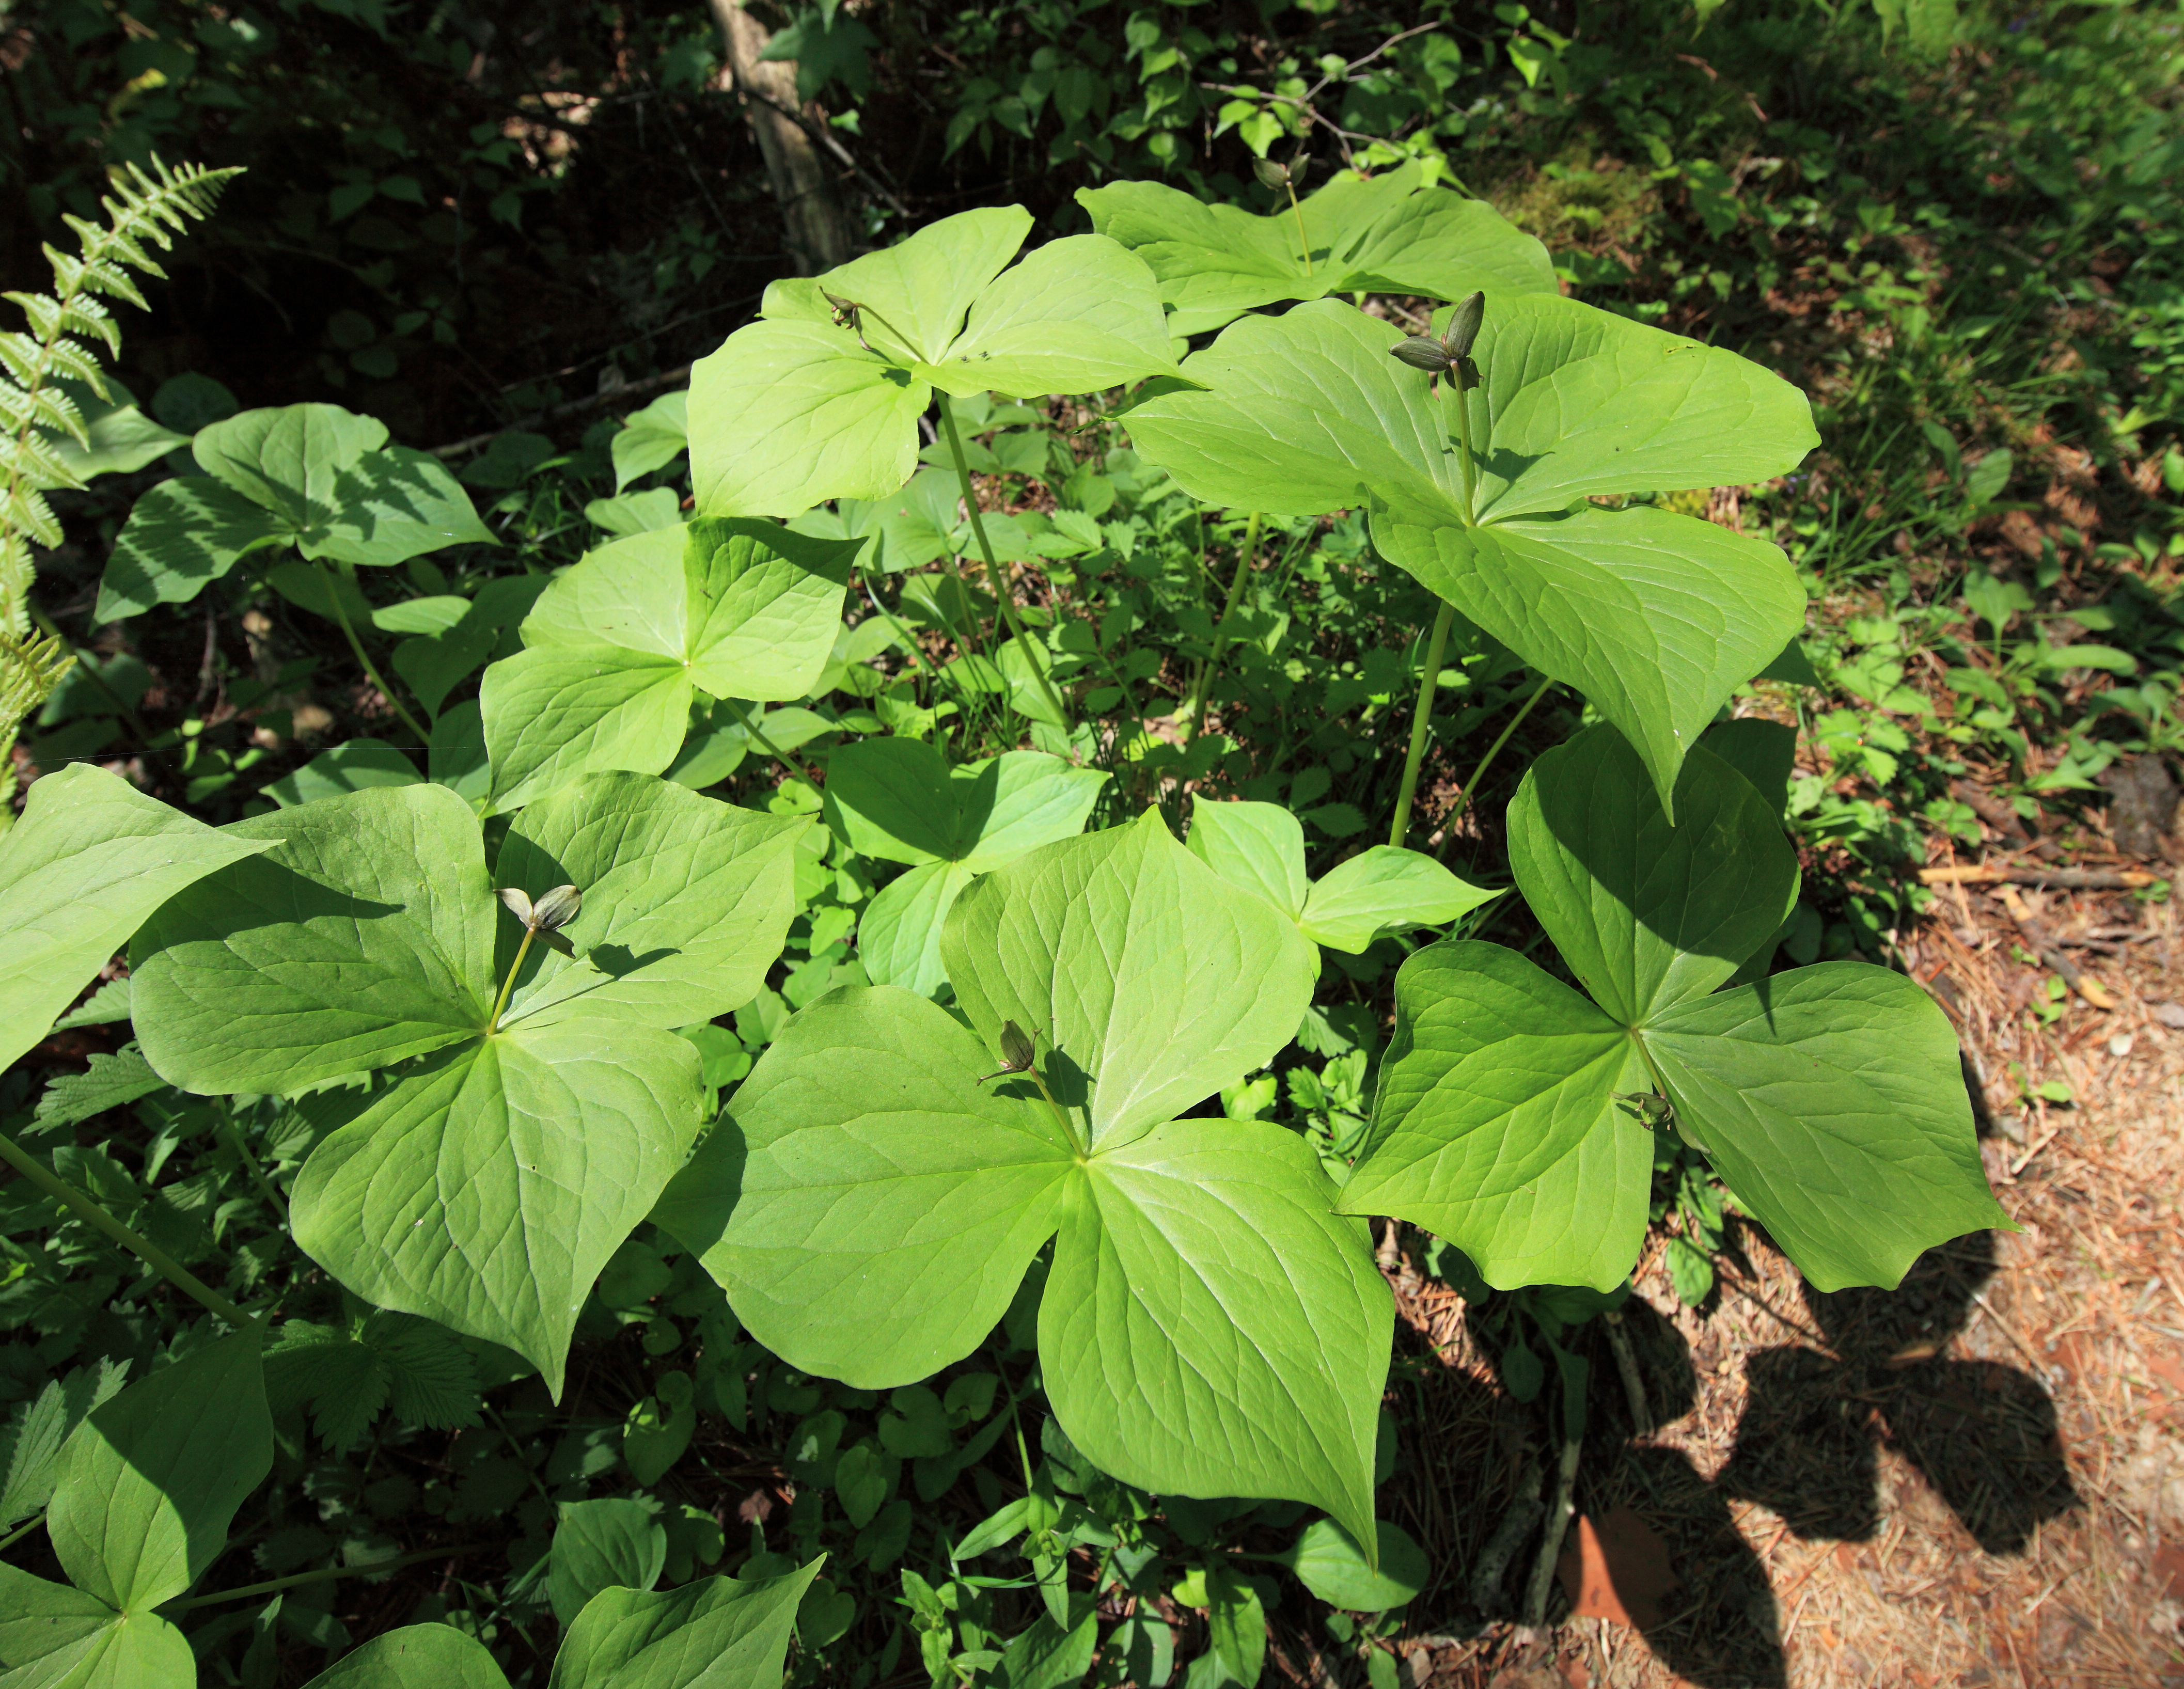
tree, swamp, plant, trail, leaf, flower, green, high, produce, botany, garden, flora, wildflower, 5d, hires, markii, ecosystem, hi, res, resolution, fukushima, goshikinuma, yamagun, flowering plant, annual plant, land plant, podophyllum peltatum